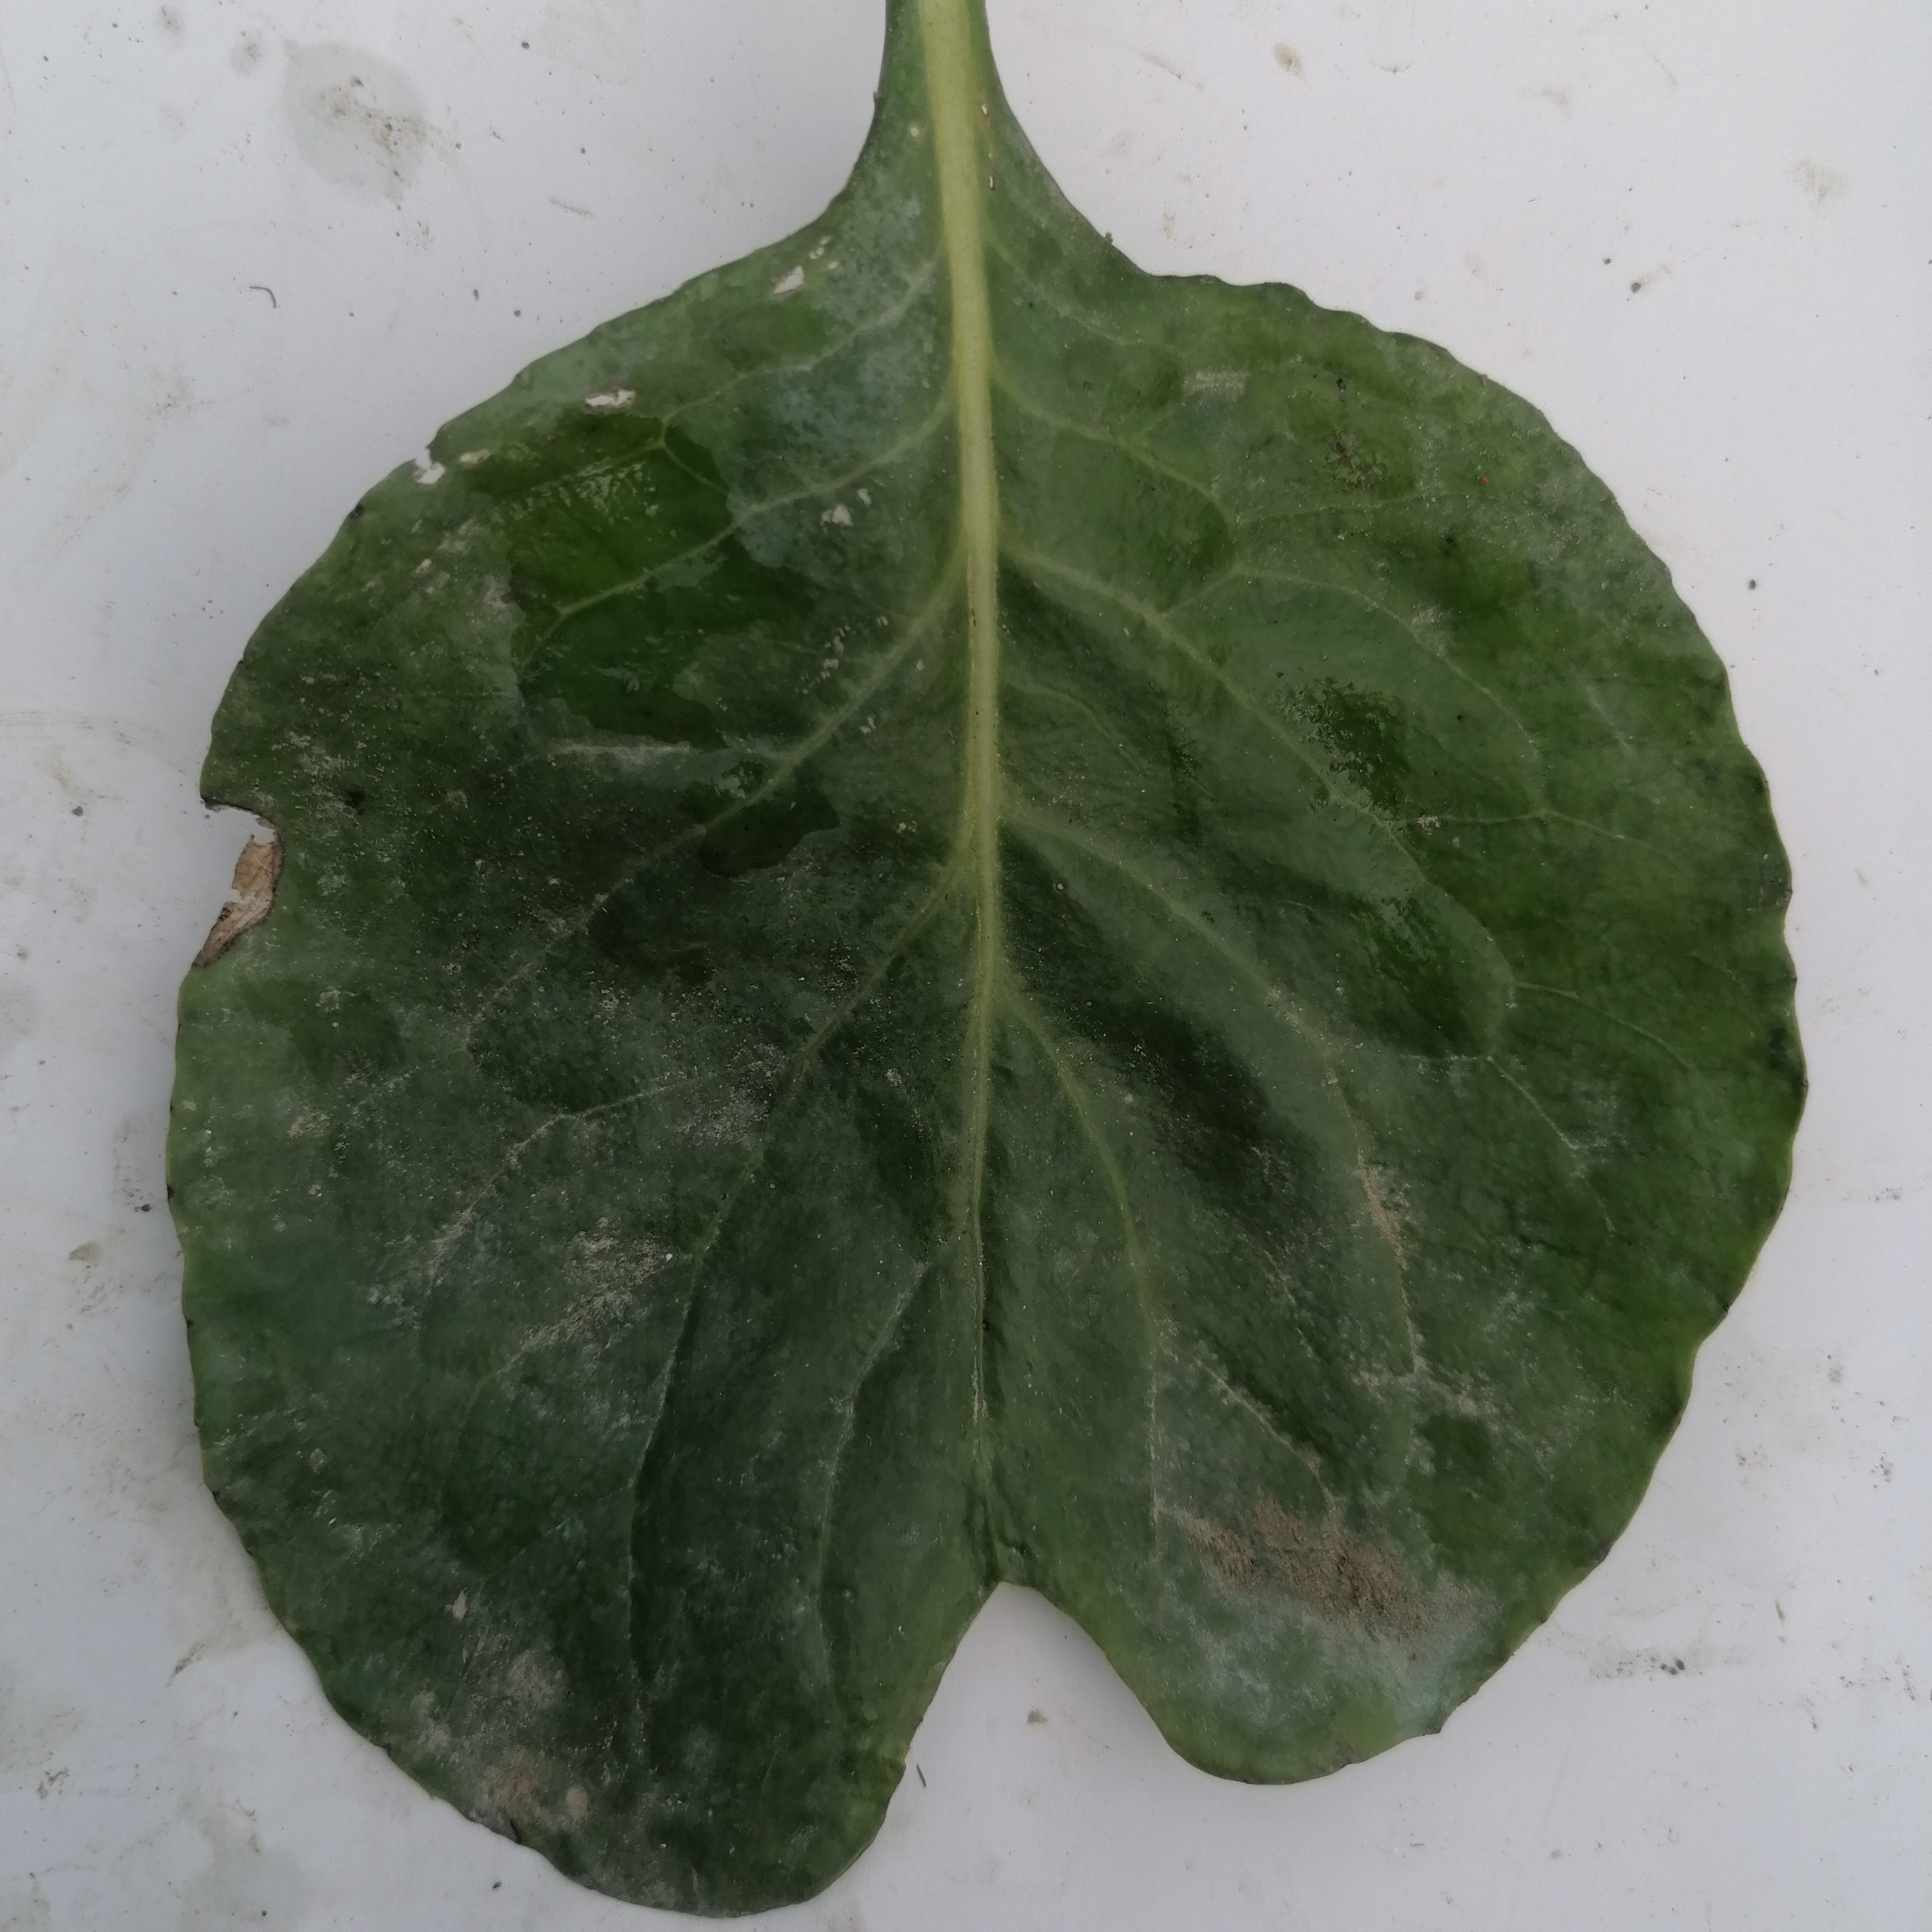
Label: Healthy